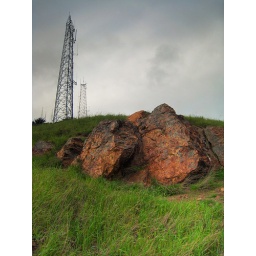
too bad I could not get jake in theresuch a patient dog - he is sleeping now.